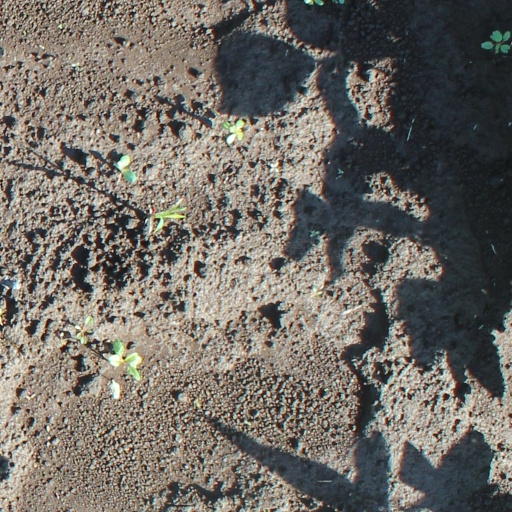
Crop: soybean